Foreign Agricultural Service

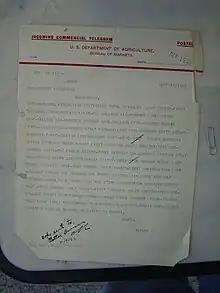
1922 telegram from agricultural commissioner at London to USDA headquarters.

The analytical unit in Washington, by the early 1920s supervised by Leon Estabrook, deputy chief of USDA's Bureau of Agricultural Economics, compiled publications based on reports from the USDA's overseas staff, U.S. consuls abroad, and data collected by the Rome-based International Institute of Agriculture.